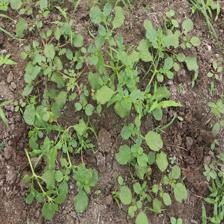
Label: BroadLeafWeed